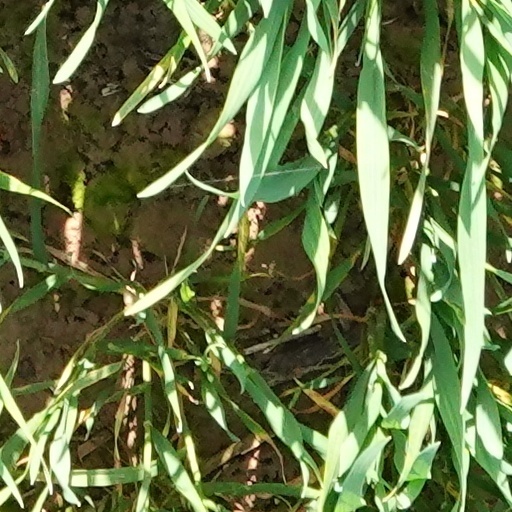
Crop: wheat